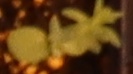
Label: Flax